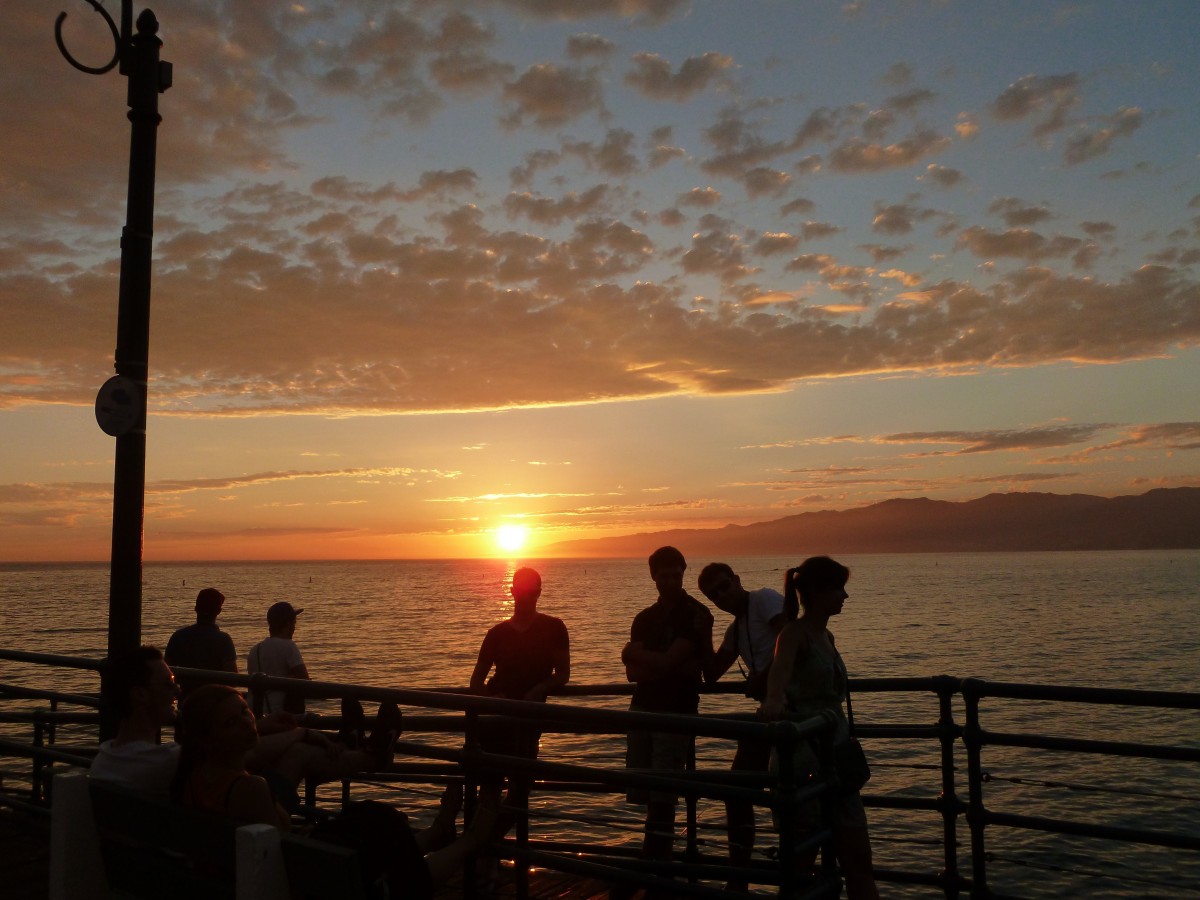
Tags: sea, coast, ocean, horizon, cloud, sun, sunrise, sunset, morning, shore, dawn, dusk, evening, bay